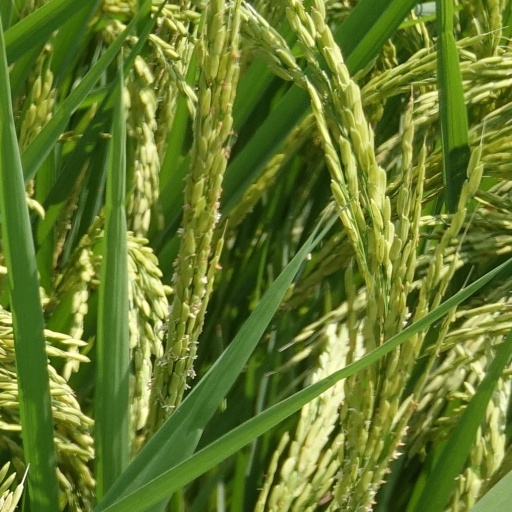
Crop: rice